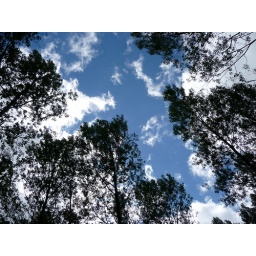
Trees near Lauwersoog. Bertus took this wonderful photo. It's like a blue river running through the treetops.